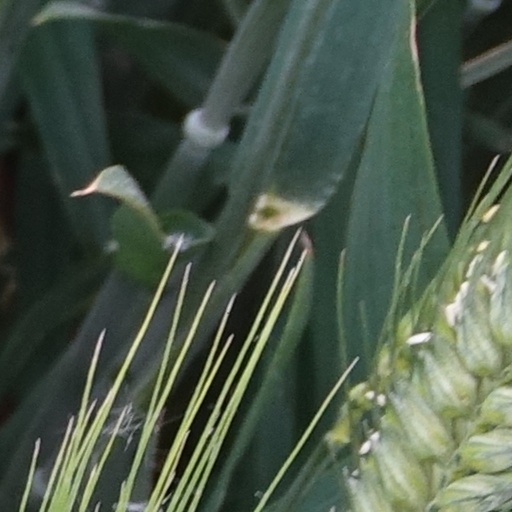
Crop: wheat